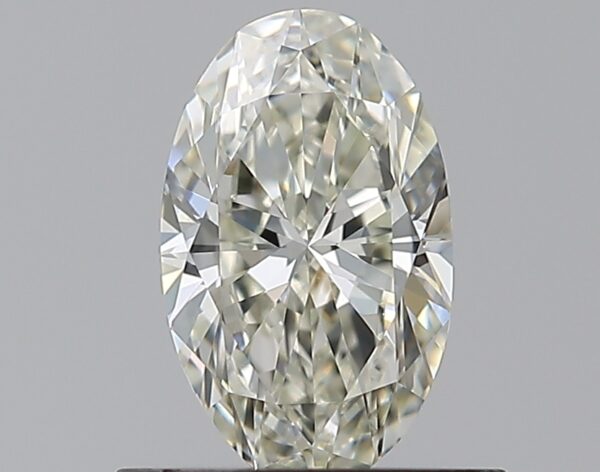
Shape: oval
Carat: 0.59
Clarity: VVS1
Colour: K
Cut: EX
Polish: EX
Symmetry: VG
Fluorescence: F
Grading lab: GIA
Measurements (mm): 7.21 x 4.42 x 2.74